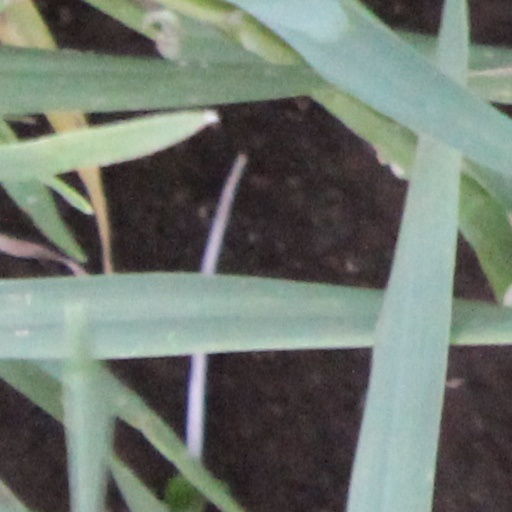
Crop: wheat